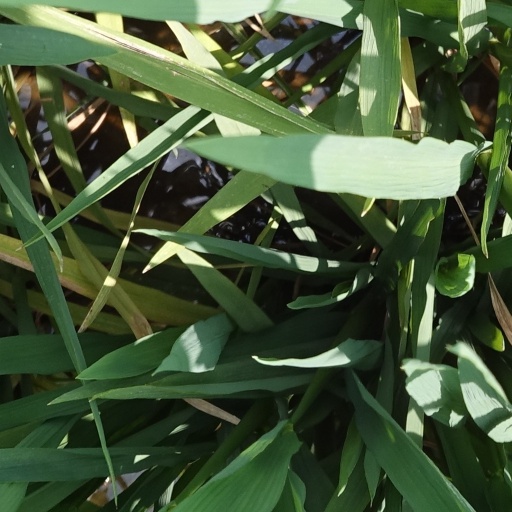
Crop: rice